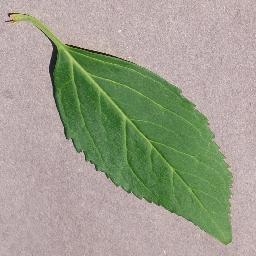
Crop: cherry
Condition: (including_sour)_healthy